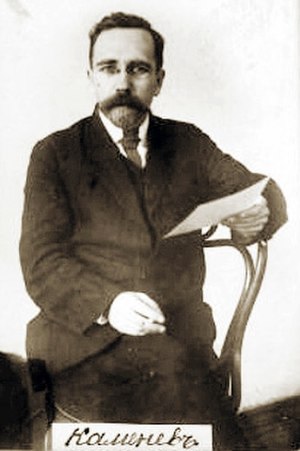
Sovjetunionens statsoverhoveder
De sovjetiske præsidenter var frem til 1990 formænd for den øverste sovjet. Dermed var de først og fremmest parlamentsformænd. Et egentlig embede som præsident blev først oprettet i marts 1990. Embedet bortfaldt igen, da Sovjetunionen blev opløst den 25. december 1991.